Describe the emotion expressed in this image:  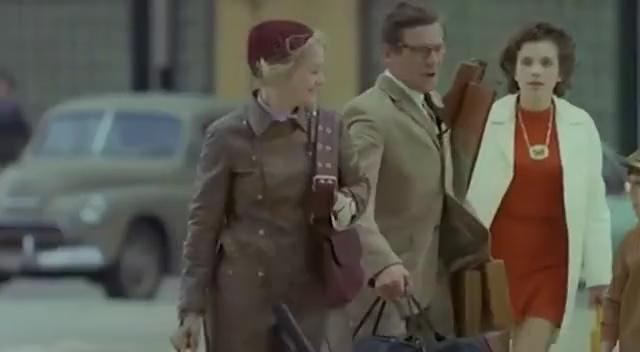
This person displays Fear, valence and arousal with low intensity.